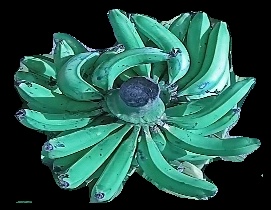
Variety: pachbale
Grade: grade3